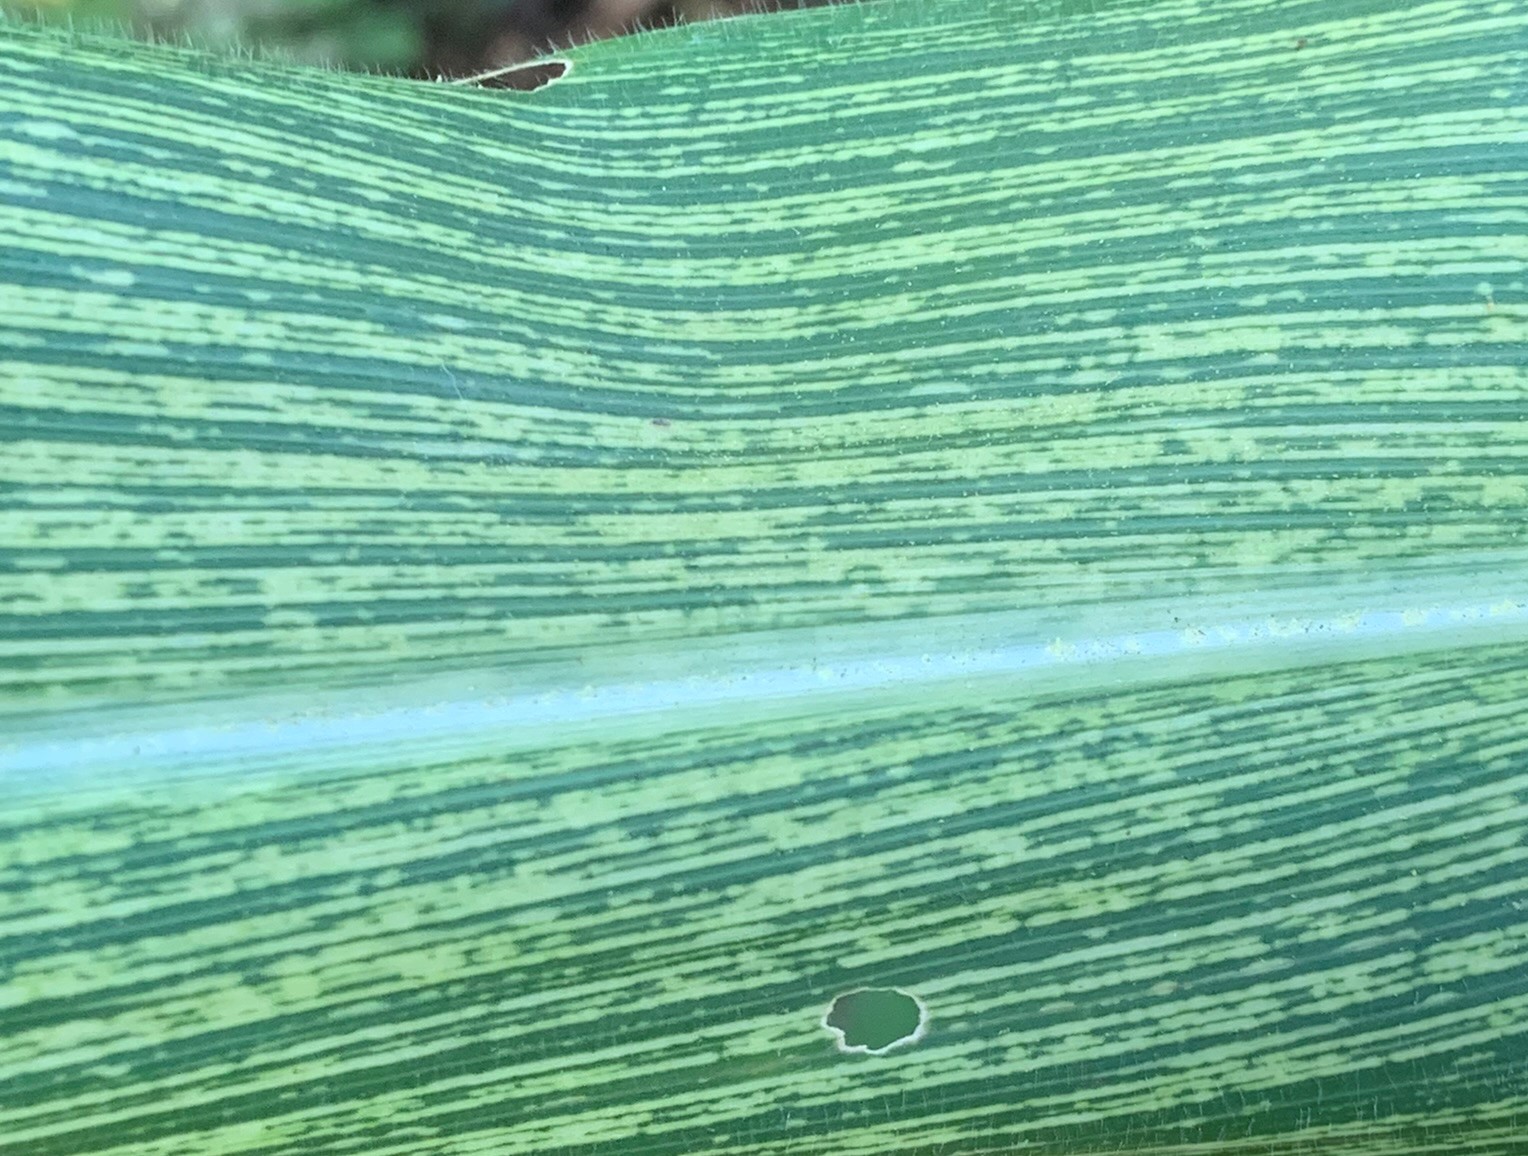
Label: MSV